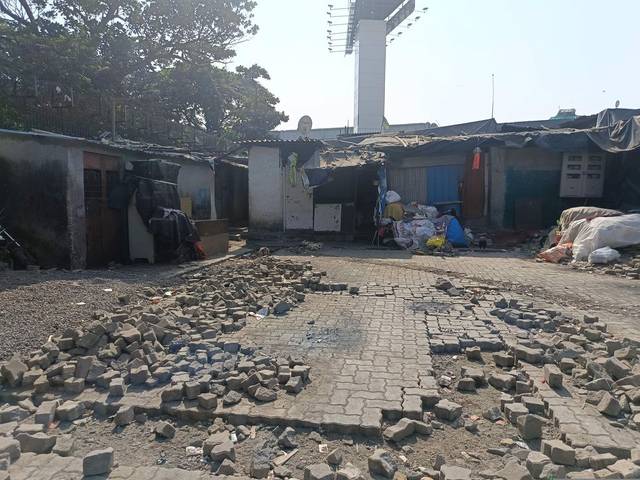
Region: India
Coordinates: 19.053, 72.844